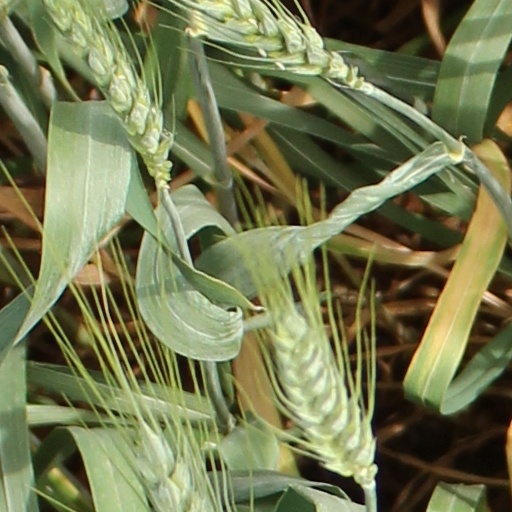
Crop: wheat